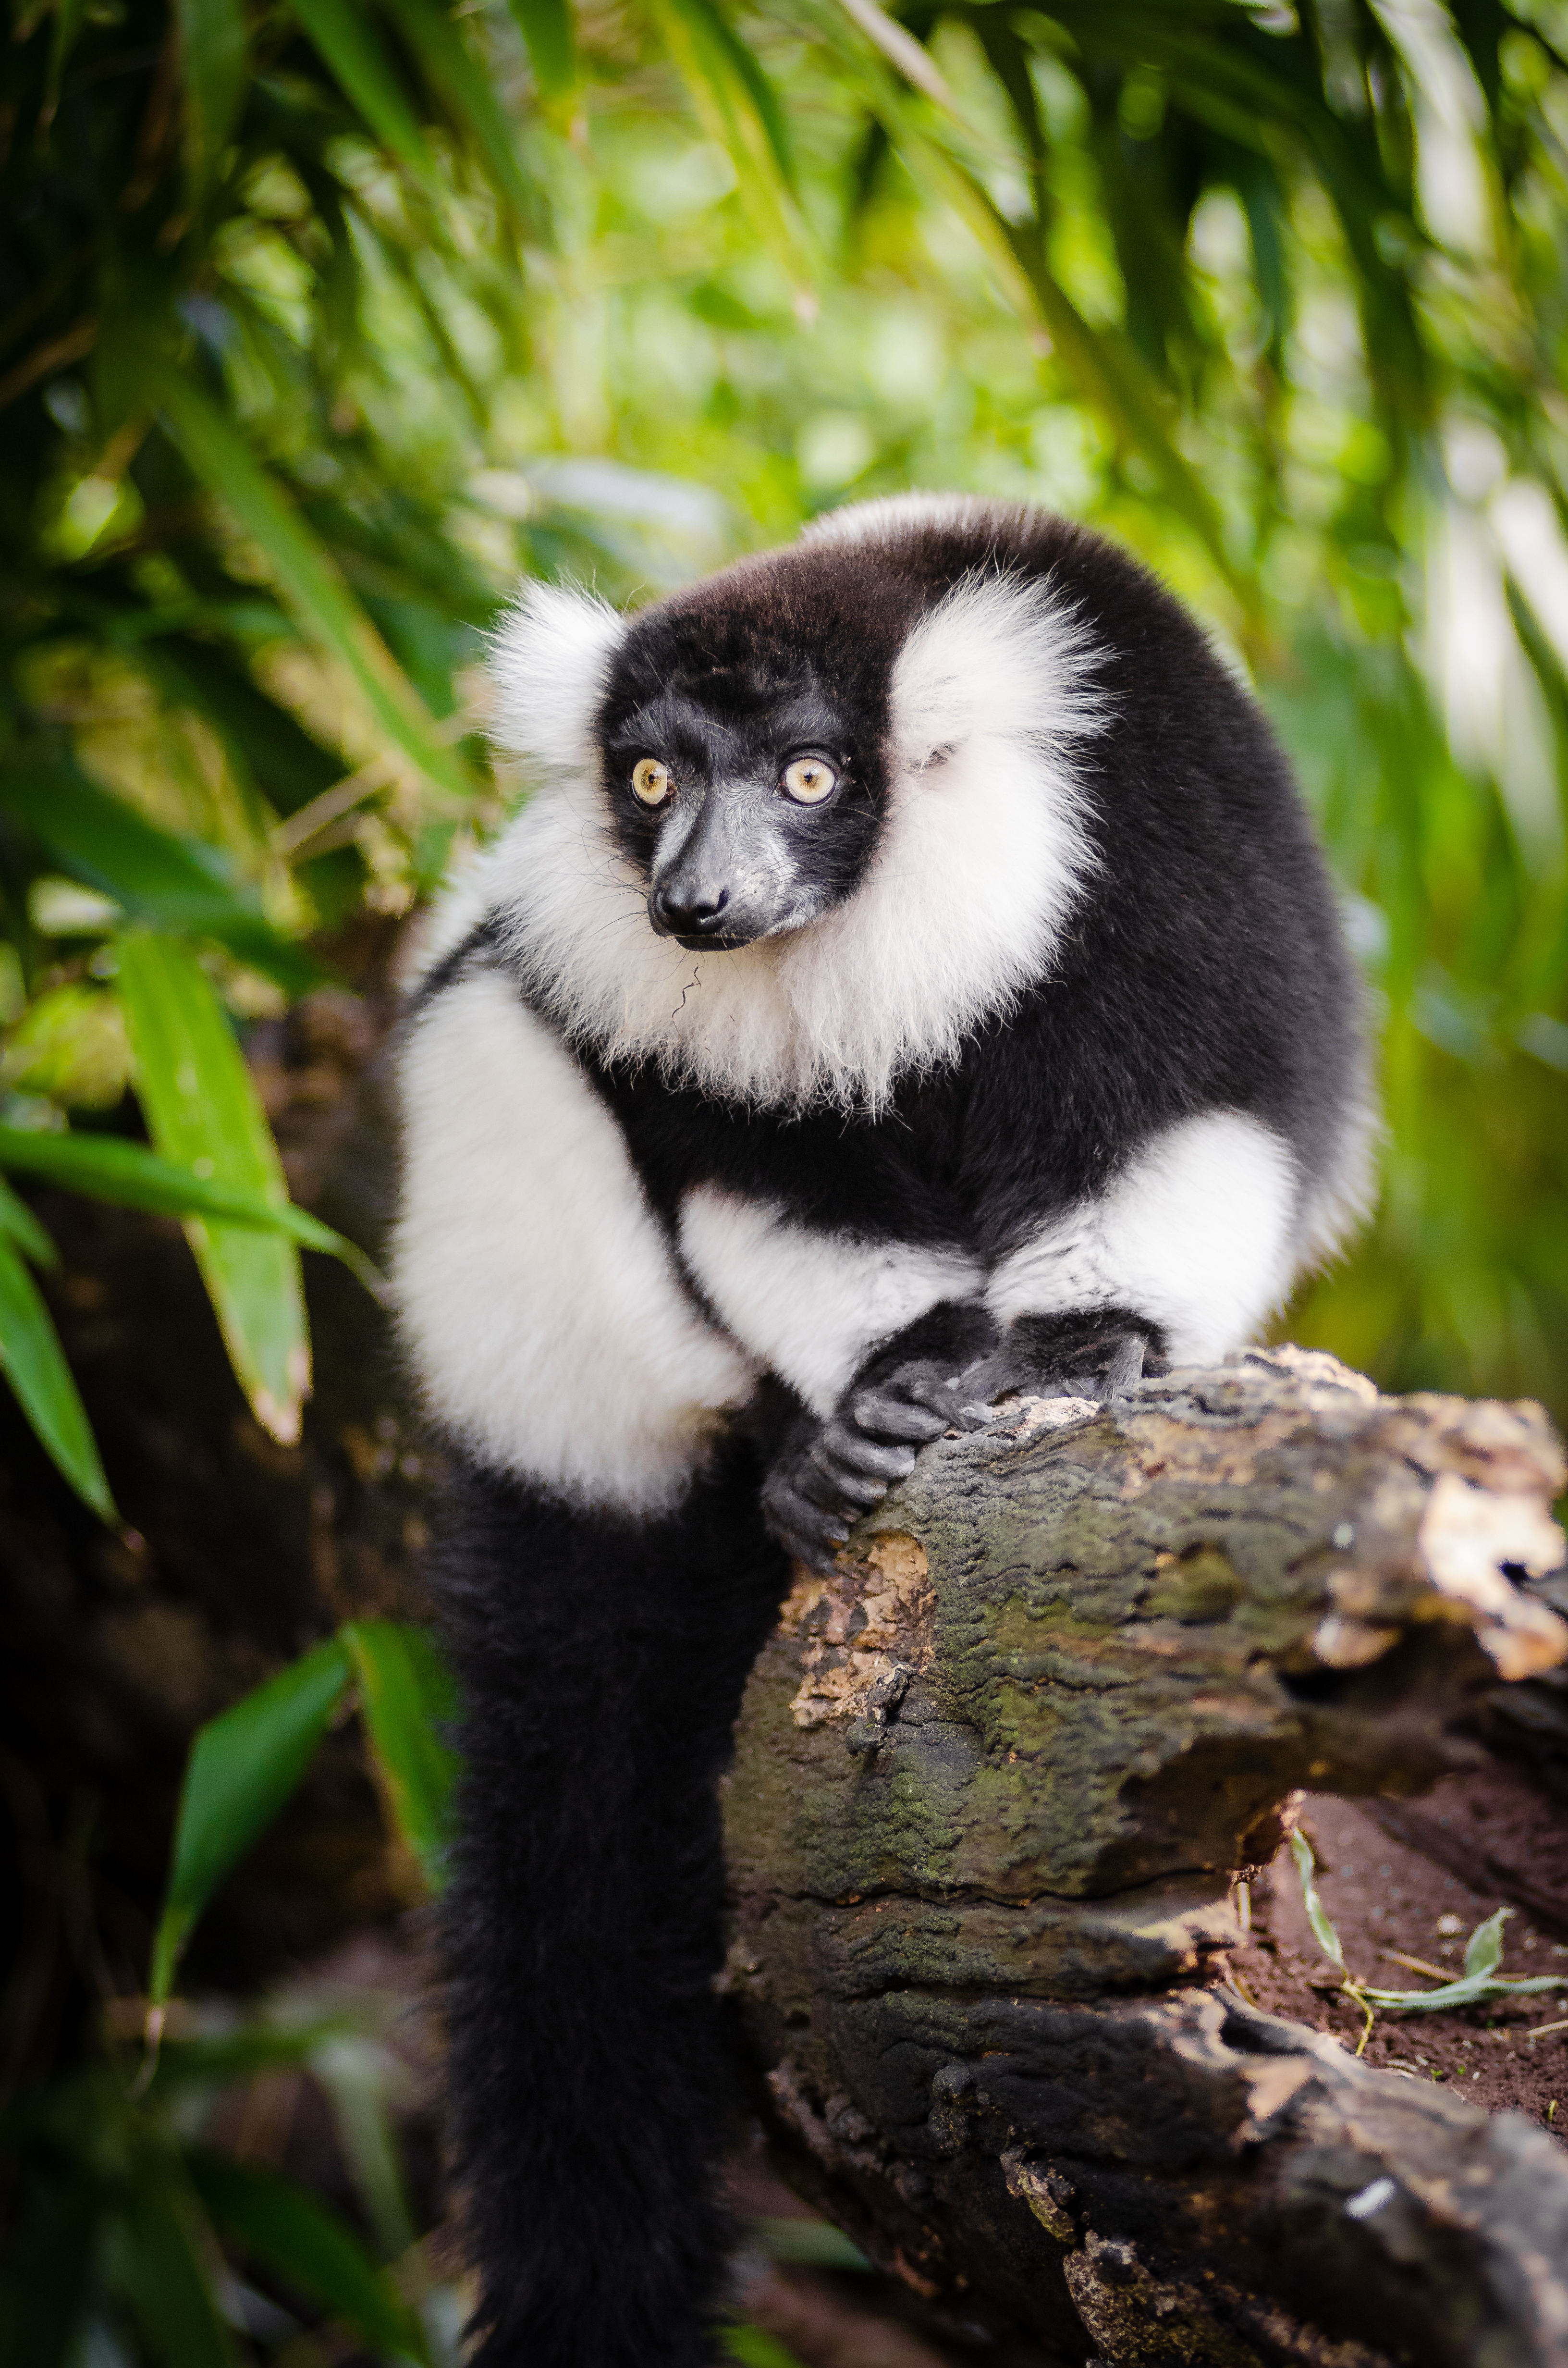
tree, branch, bokeh, white, feet, animal, cute, wildlife, zoo, fur, green, red, foot, mammal, nikon, black, lady, blurred, fauna, primate, world, leaves, outside, eyes, festival, et, background, eye, domain, public, endangered, madagascar, vertebrate, noir, blanc, negro, blanco, germany, deutschland, schwarz, y, day, schwarzweis, tier, fell, augen, adorable, bamboo, lemur, critically, niedlich, tierpark, bambus, madagaskar, iucn, list, ruffed, weiser, vari, lemuren, auge, fus, rufo, bianconero, wari, vareciapretoebranco, svartvit, var, fuse, macaque, gr n, new world monkey, white headed capuchin